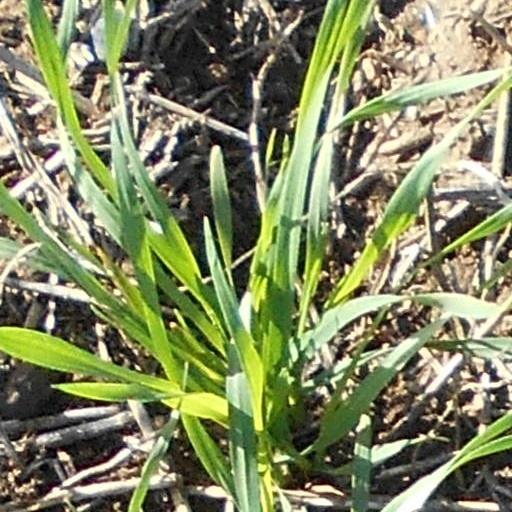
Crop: wheat